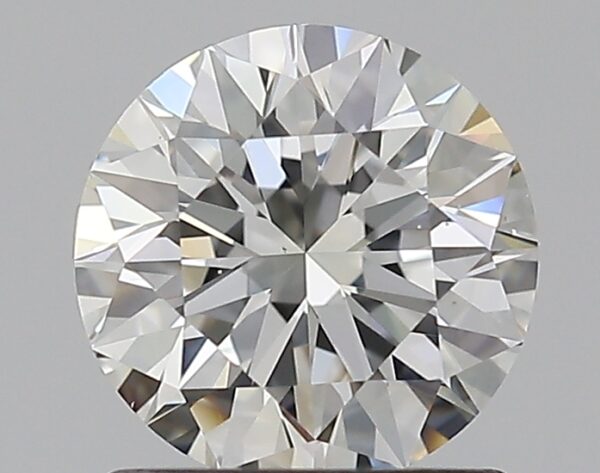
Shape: round
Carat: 1.01
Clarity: VS2
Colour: H
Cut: EX
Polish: EX
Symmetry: EX
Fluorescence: ST
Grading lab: GIA
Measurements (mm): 6.37 x 6.41 x 4.01